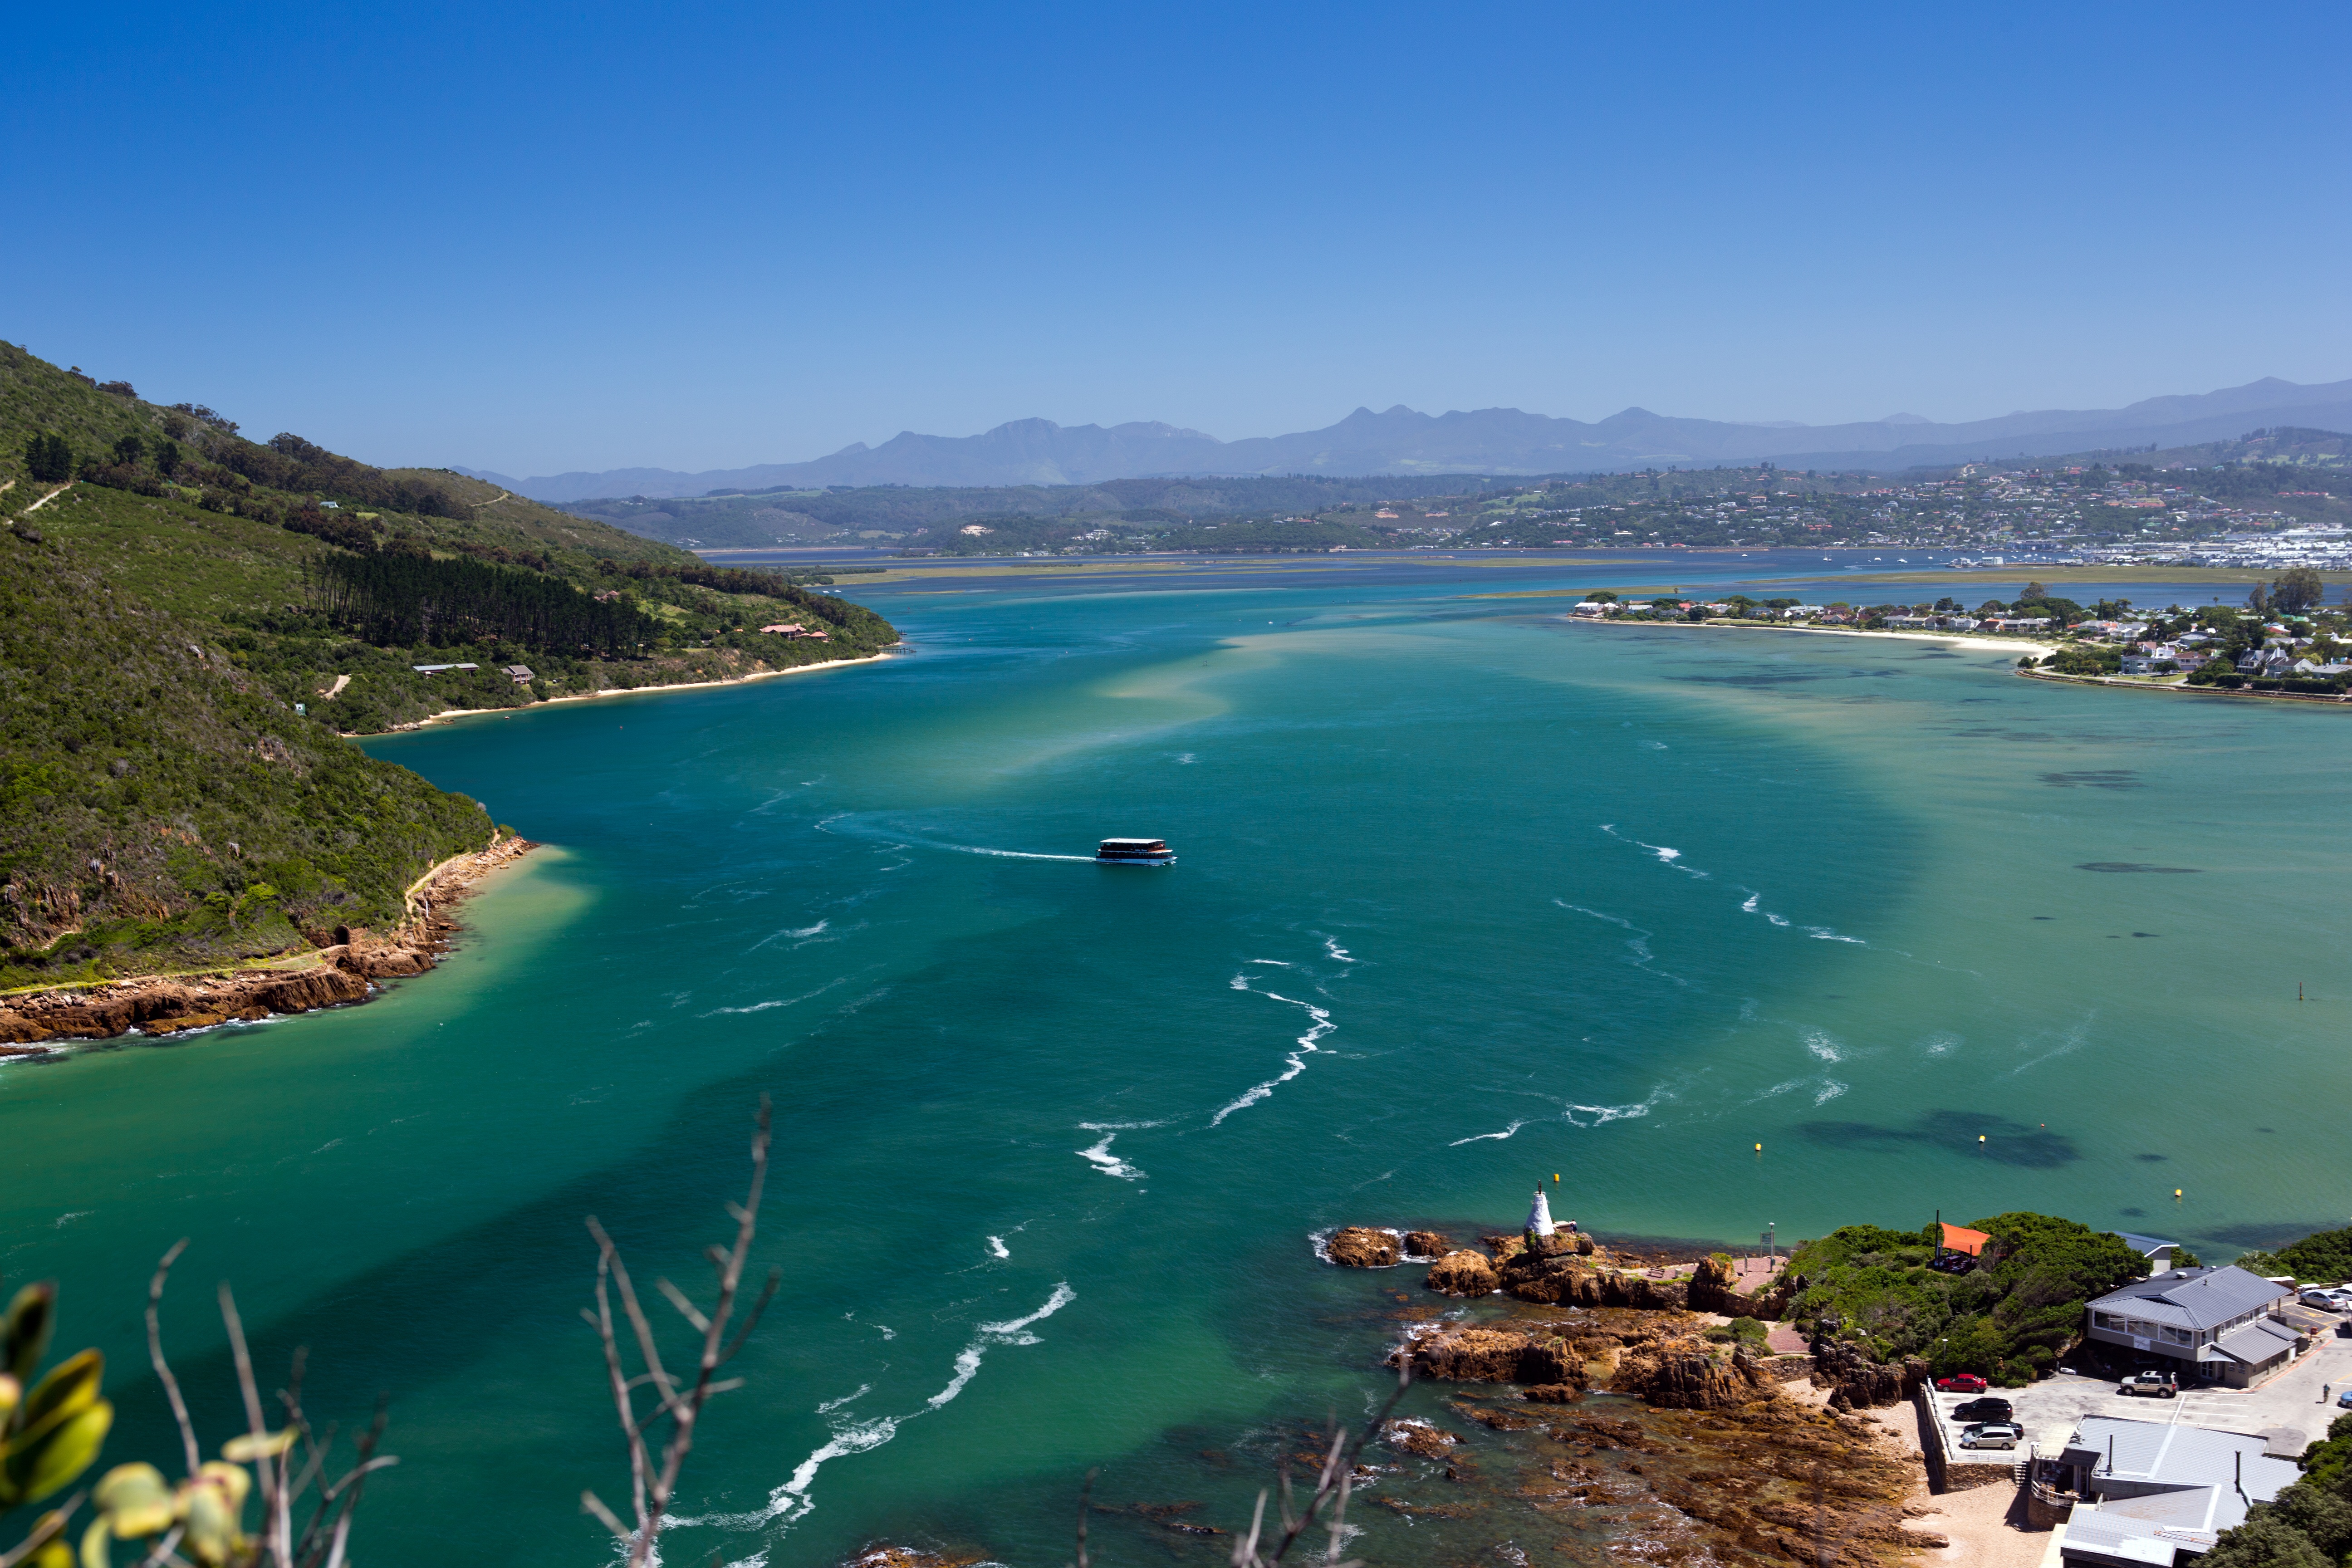
beach, sea, coast, water, ocean, sunshine, shore, lake, vacation, cliff, cove, green, bay, blue, reservoir, terrain, body of water, cape, south africa, knysna lagoon